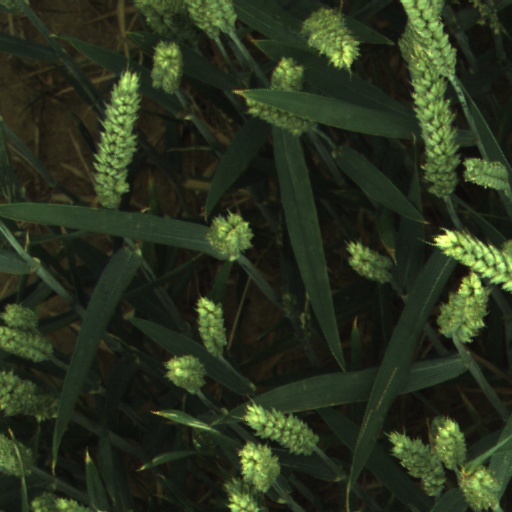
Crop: wheat